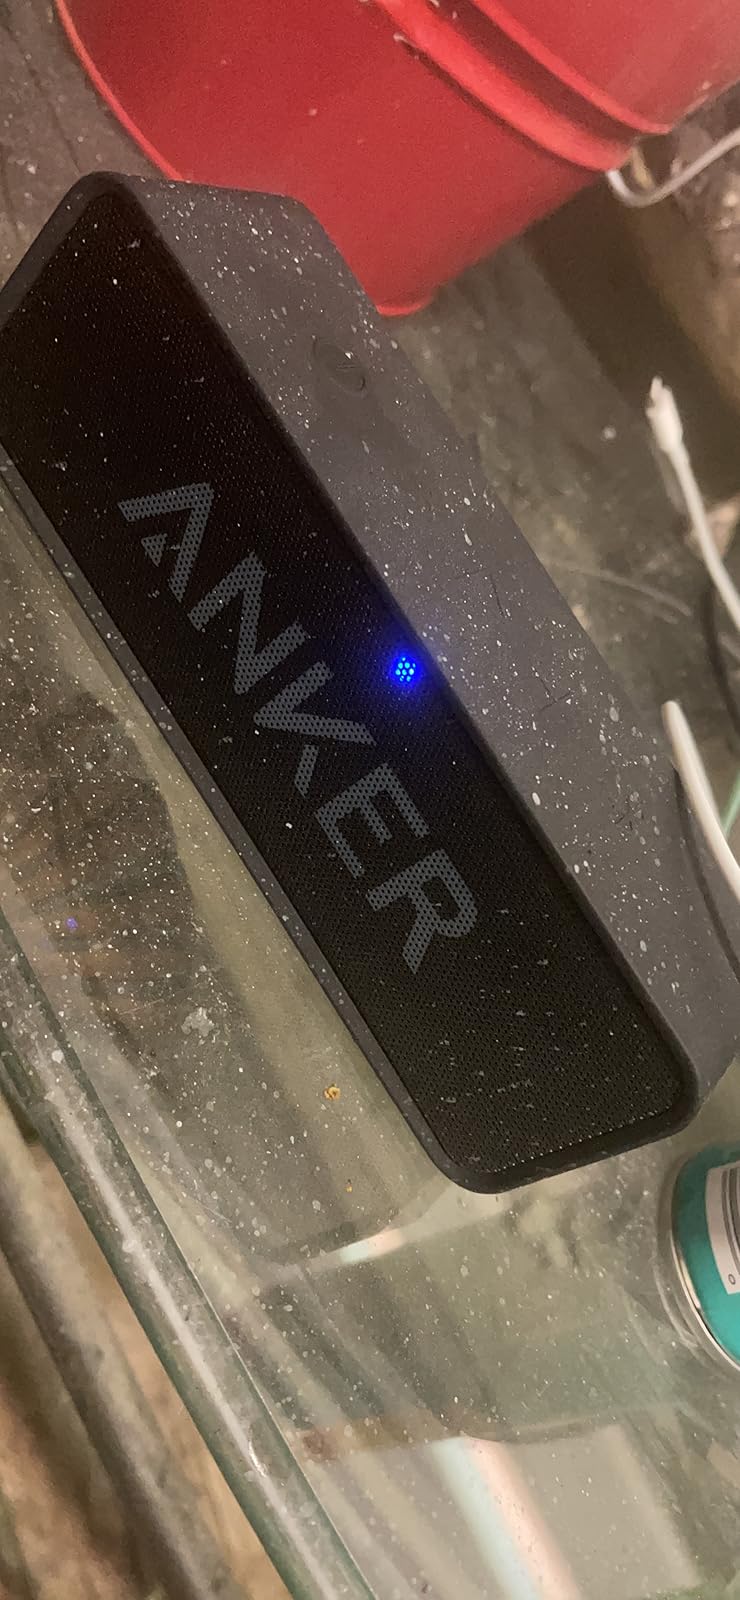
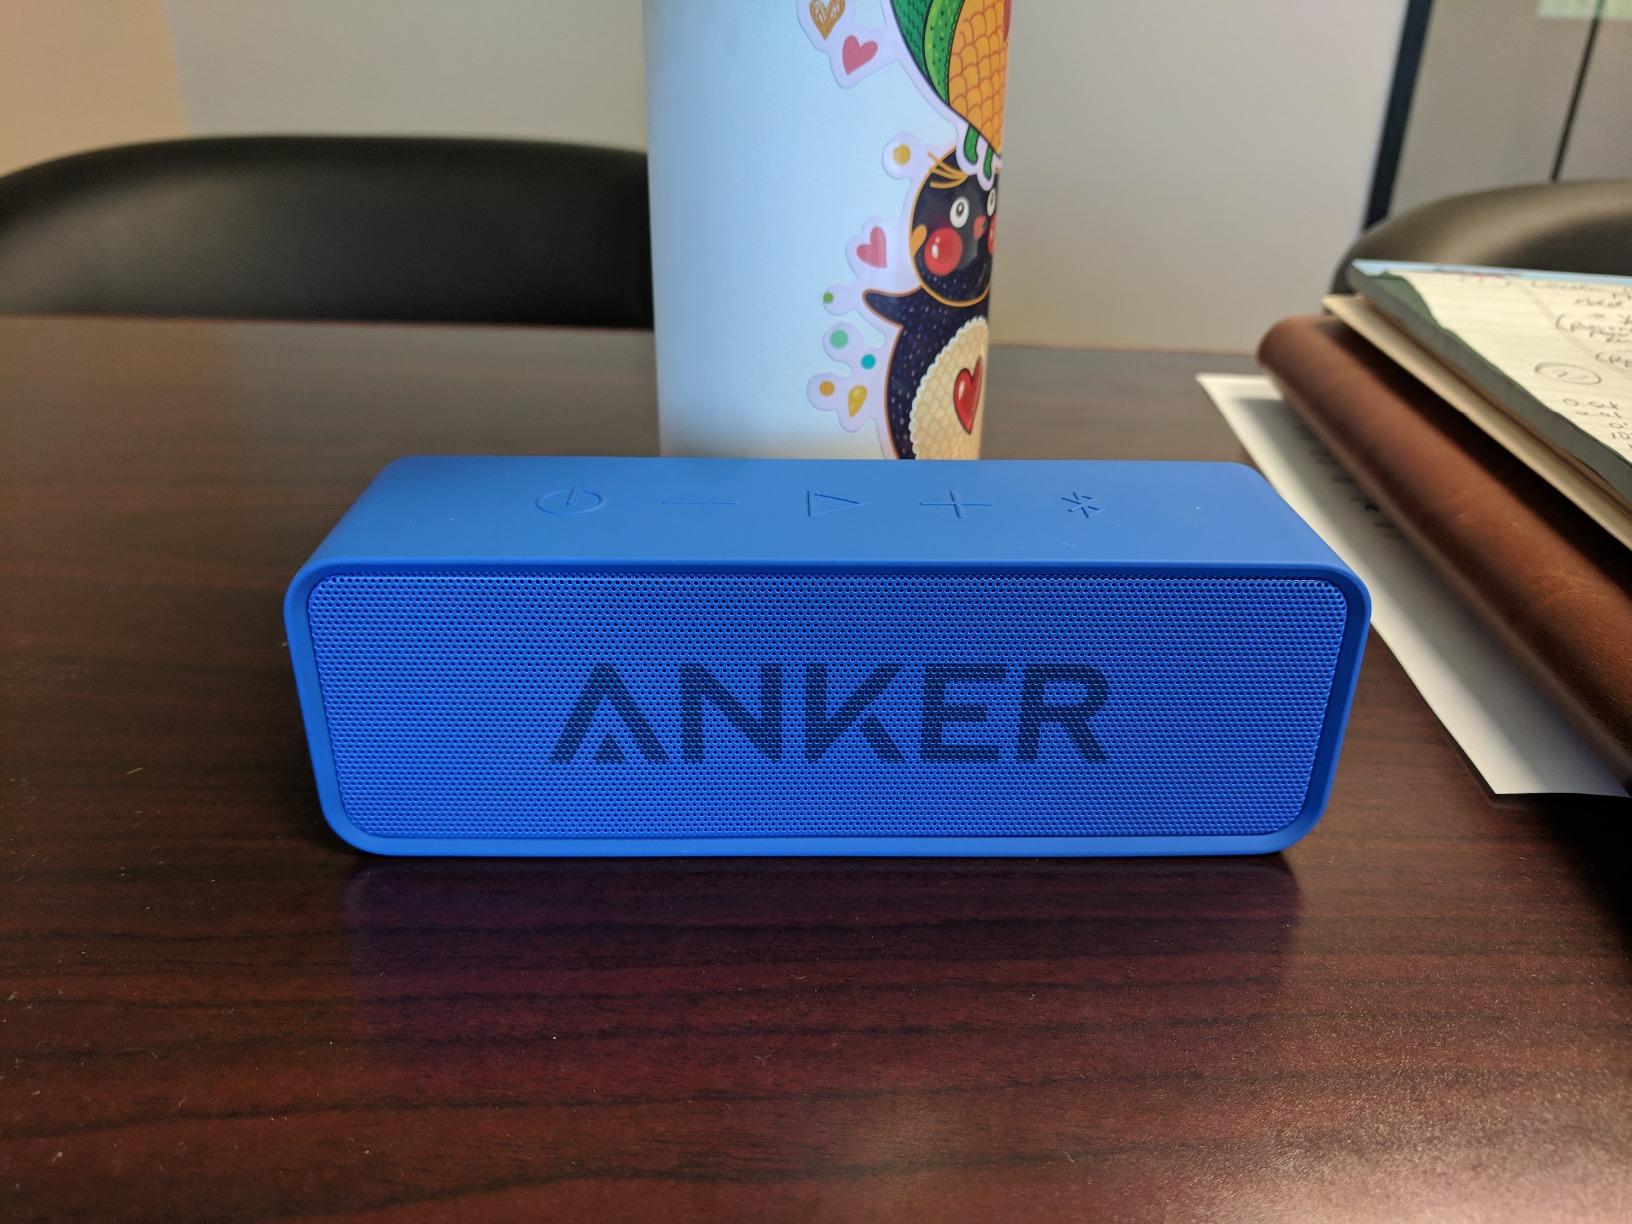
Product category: speaker
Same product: no